Scary Monsters (and Super Creeps)

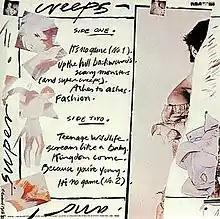
The rear sleeve contained references to four of Bowie's earlier albums.

"Teenage Wildlife", the longest track on the album, is structurally similar to "Heroes" but does not feature a refrain; its verses only end with the title being sung over Fripp's guitar breaks. Its backing vocals are reminiscent of the Ronettes, while piano is provided by Roy Bittan. The song's lyrics have been widely interpreted. One interpretation is they are an attack on Bowie imitators who emerged in the late 1970s, such as Gary Numan, who personally believed himself a target. Carr and Murray state that the song is Bowie reflecting on his younger self, while Pegg considers it a confrontation to critics who tried to prevent Bowie from evolving throughout the 1970s. Bowie himself wrote in 2008 that the lyrics are about "taking a short view of life, not looking too far ahead and not predicting the oncoming hard knocks". Although it descends from the early-mid 1970s "I Am a Laser", "Scream Like a Baby" features a contemporary new wave sound with lyrics of instability and political imprisonment, comparable with themes present on "The Man Who Sold the World" (1970). Bowie recorded his vocal using varispeed, a technique that displays a "split personality" effect.